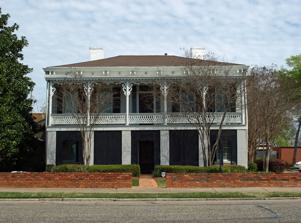
Building: Gerald–Dowdell House
Country: United States of America
Year built: 1855
Historic house in Alabama, United States United States historic place Gerald–Dowdell House U.S. National Register of Historic Places The Gerald–Dowdell House in 2009 Show map of Montgomery, Alabama Show map of Alabama Show map of the United States Location 405 S. Hull St., Montgomery, Alabama Coordinates 32°22′25″N 86°18′12″W / 32.37361°N 86.30333°W / 32.37361; -86.30333 Area less than one acre Built 1855 Architectural style Italianate NRHP reference No. 80000729 Added to NRHP April 28, 1980 The Gerald–Dowdell House , in Montgomery, Alabama , was built c.1854.  It was listed on the National Register of Historic Places in 1980. It was built by Perley and Camilla (Sanford) Buckley Gerald. Perley Gerald, a native of New York, moved to Alabama in 1829, first settling in Mobile before moving to the Montgomery area to trade with the Creek Indians. During the Gold Rush of 1849, Gerald went west and made a fortune trading with the miners. He later married Camilla Sanford Buckley, whose brother was General John Williams Sanford of Georgia and whose nephew was Colonel J.W.A. Sanford, Jr., who designed the State flag. According to local tradition, Herman Arnold, conductor of the orchestra at the Montgomery Theater, was renting the front corner room of the house in 1861, at the outbreak of the Civil War. Arnold arranged “Dixie” as a march and led the Montgomery Brass Band in the inaugural parade. Another local inhabitant was Robert T. Simpson, a Justice of the Alabama Supreme Court who lived in the building from 1940 to 1949. The building is within walking distance of several key sites in the civil rights movement, including Dexter Avenue Baptist Church, where Dr. Martin Luther King once served as pastor. The Gerald–Dowdell House is one of the few large raised cottages remaining in Montgomery, and has undergone substantial rehabilitation as part of its conversion for use as a law office for the firm of Wilkerson & Bryan, P.C. In 2000, construction was completed on a new building connected to the historic structure through what was once an enclosed back porch. The addition was designed to convey the image of a carriage house, in keeping with the historic nature of the site. See also National Register of Historic Places listings in Montgomery County, Alabama References Wikimedia Commons has media related to Gerald-Dowdell House .